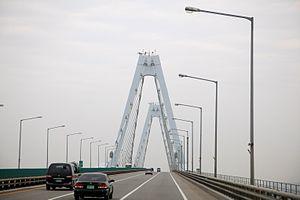
Le pont de Yeongjong à Incheon, Corée du Sud